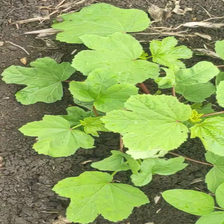
Weed species: Little_Mallow(Malva parviflora)